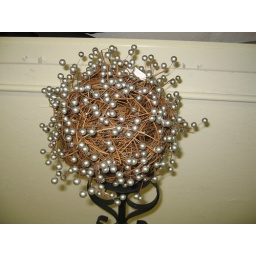
Close up photo of grapevine ball with silver beading. 6&amp;quot; in diameter. 2 available for $10/each.